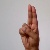
The image shows a hand gesture representing the letter 'U' in Indian Sign Language.